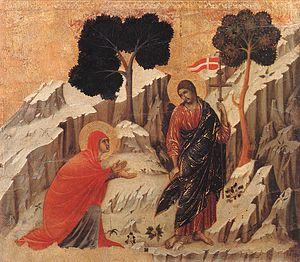
Noli me tangere est la traduction latine par saint Jérôme de l'adresse Μή μου ἅπτου dans l'Évangile selon Jean. L’adresse est faite par Jésus ressuscité à Marie-Madeleine.
Éloi Leclerc, né Henri Leclerc le 24 juin 1921 à Landerneau et mort le 13 mai 2016 à Saint-Servan, est un prêtre franciscain et écrivain catholique français.